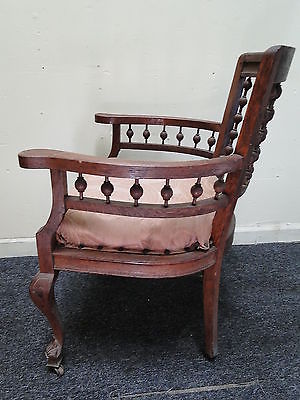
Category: chair